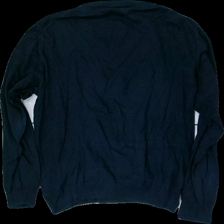
View: back
Type: Top
Category: Men
Brand: Not in the list
Brand text on label: derby of sweden
Colors: Blue
Material: 100% cotton
Pattern: Logo print
Cut: Regular
Size: L
Season: All
Stains: Minor
Damage: fläckar
Damage location: bottom center
Damage 2: fläckar arm
Damage 2 location: middle left
Price range: <50
Recommended usage: Export
Description: mörkblå pullover med logga på arm, flera fläckar och nopprig över hela